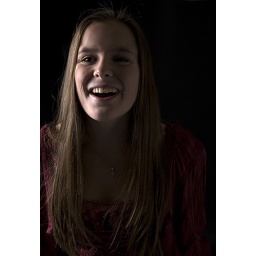
hannah in red dress 16